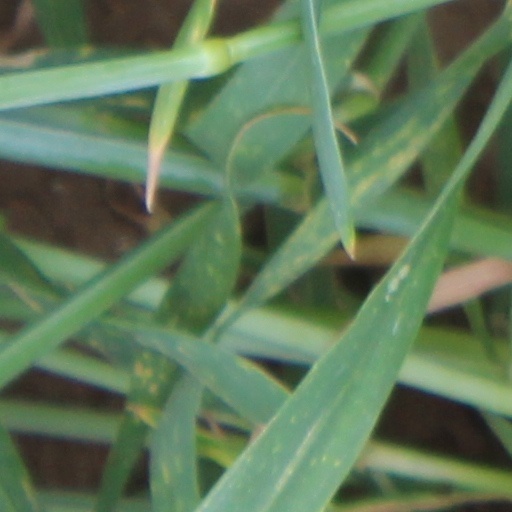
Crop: wheat